Workflow

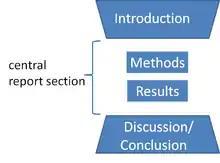
An IMRAD model for developing research articles

Workflow is a generic term for orchestrated and repeatable patterns of activity, enabled by the systematic organization of resources into processes that transform materials, provide services, or process information. It can be depicted as a sequence of operations, the work of a person or group, the work of an organization of staff, or one or more simple or complex mechanisms.